William Morrison, 1st Viscount Dunrossil

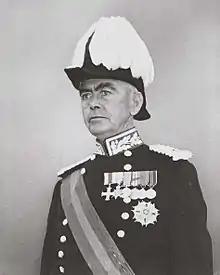
Morrison in 1960

William Shepherd Morrison, 1st Viscount Dunrossil, (10 August 1893 – 3 February 1961), was a British politician. He was a long-serving cabinet minister before serving as Speaker of the House of Commons from 1951 to 1959. He was then appointed as the 14th Governor-General of Australia, in office from 1960 until his death in 1961.